T. C. Stevens

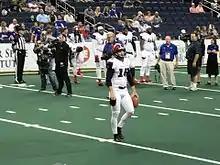
Stevens in 2017

Stevens was assigned to the New Orleans VooDoo to replace an injured Brian Jackson. Stevens was 1 of 3 on field goal attempts and 15 of 18 on extra point attempts.